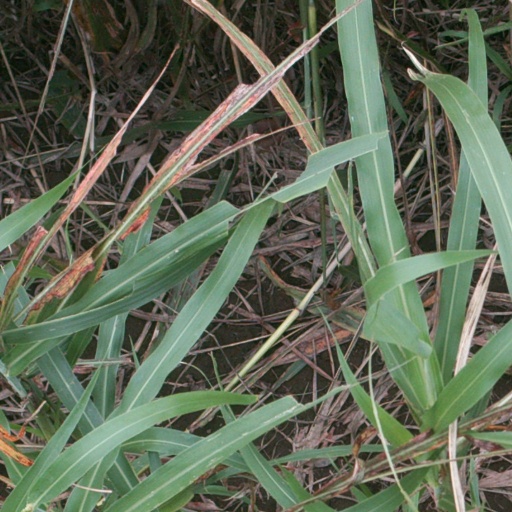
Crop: sorghum